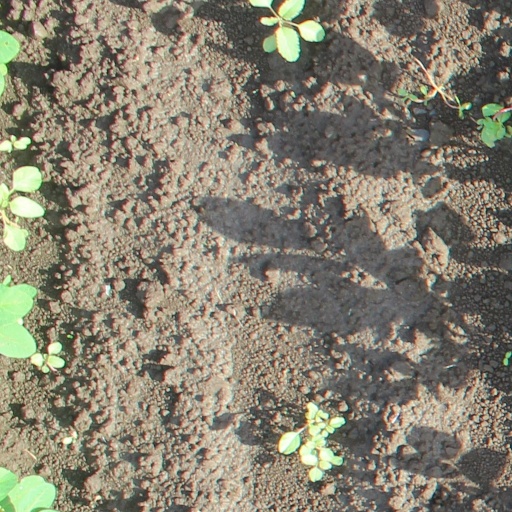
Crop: soybean